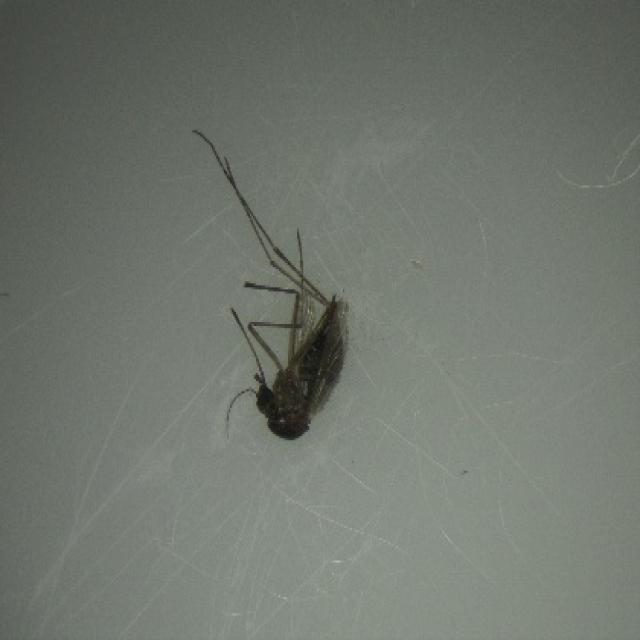
Species: aedes_vexans